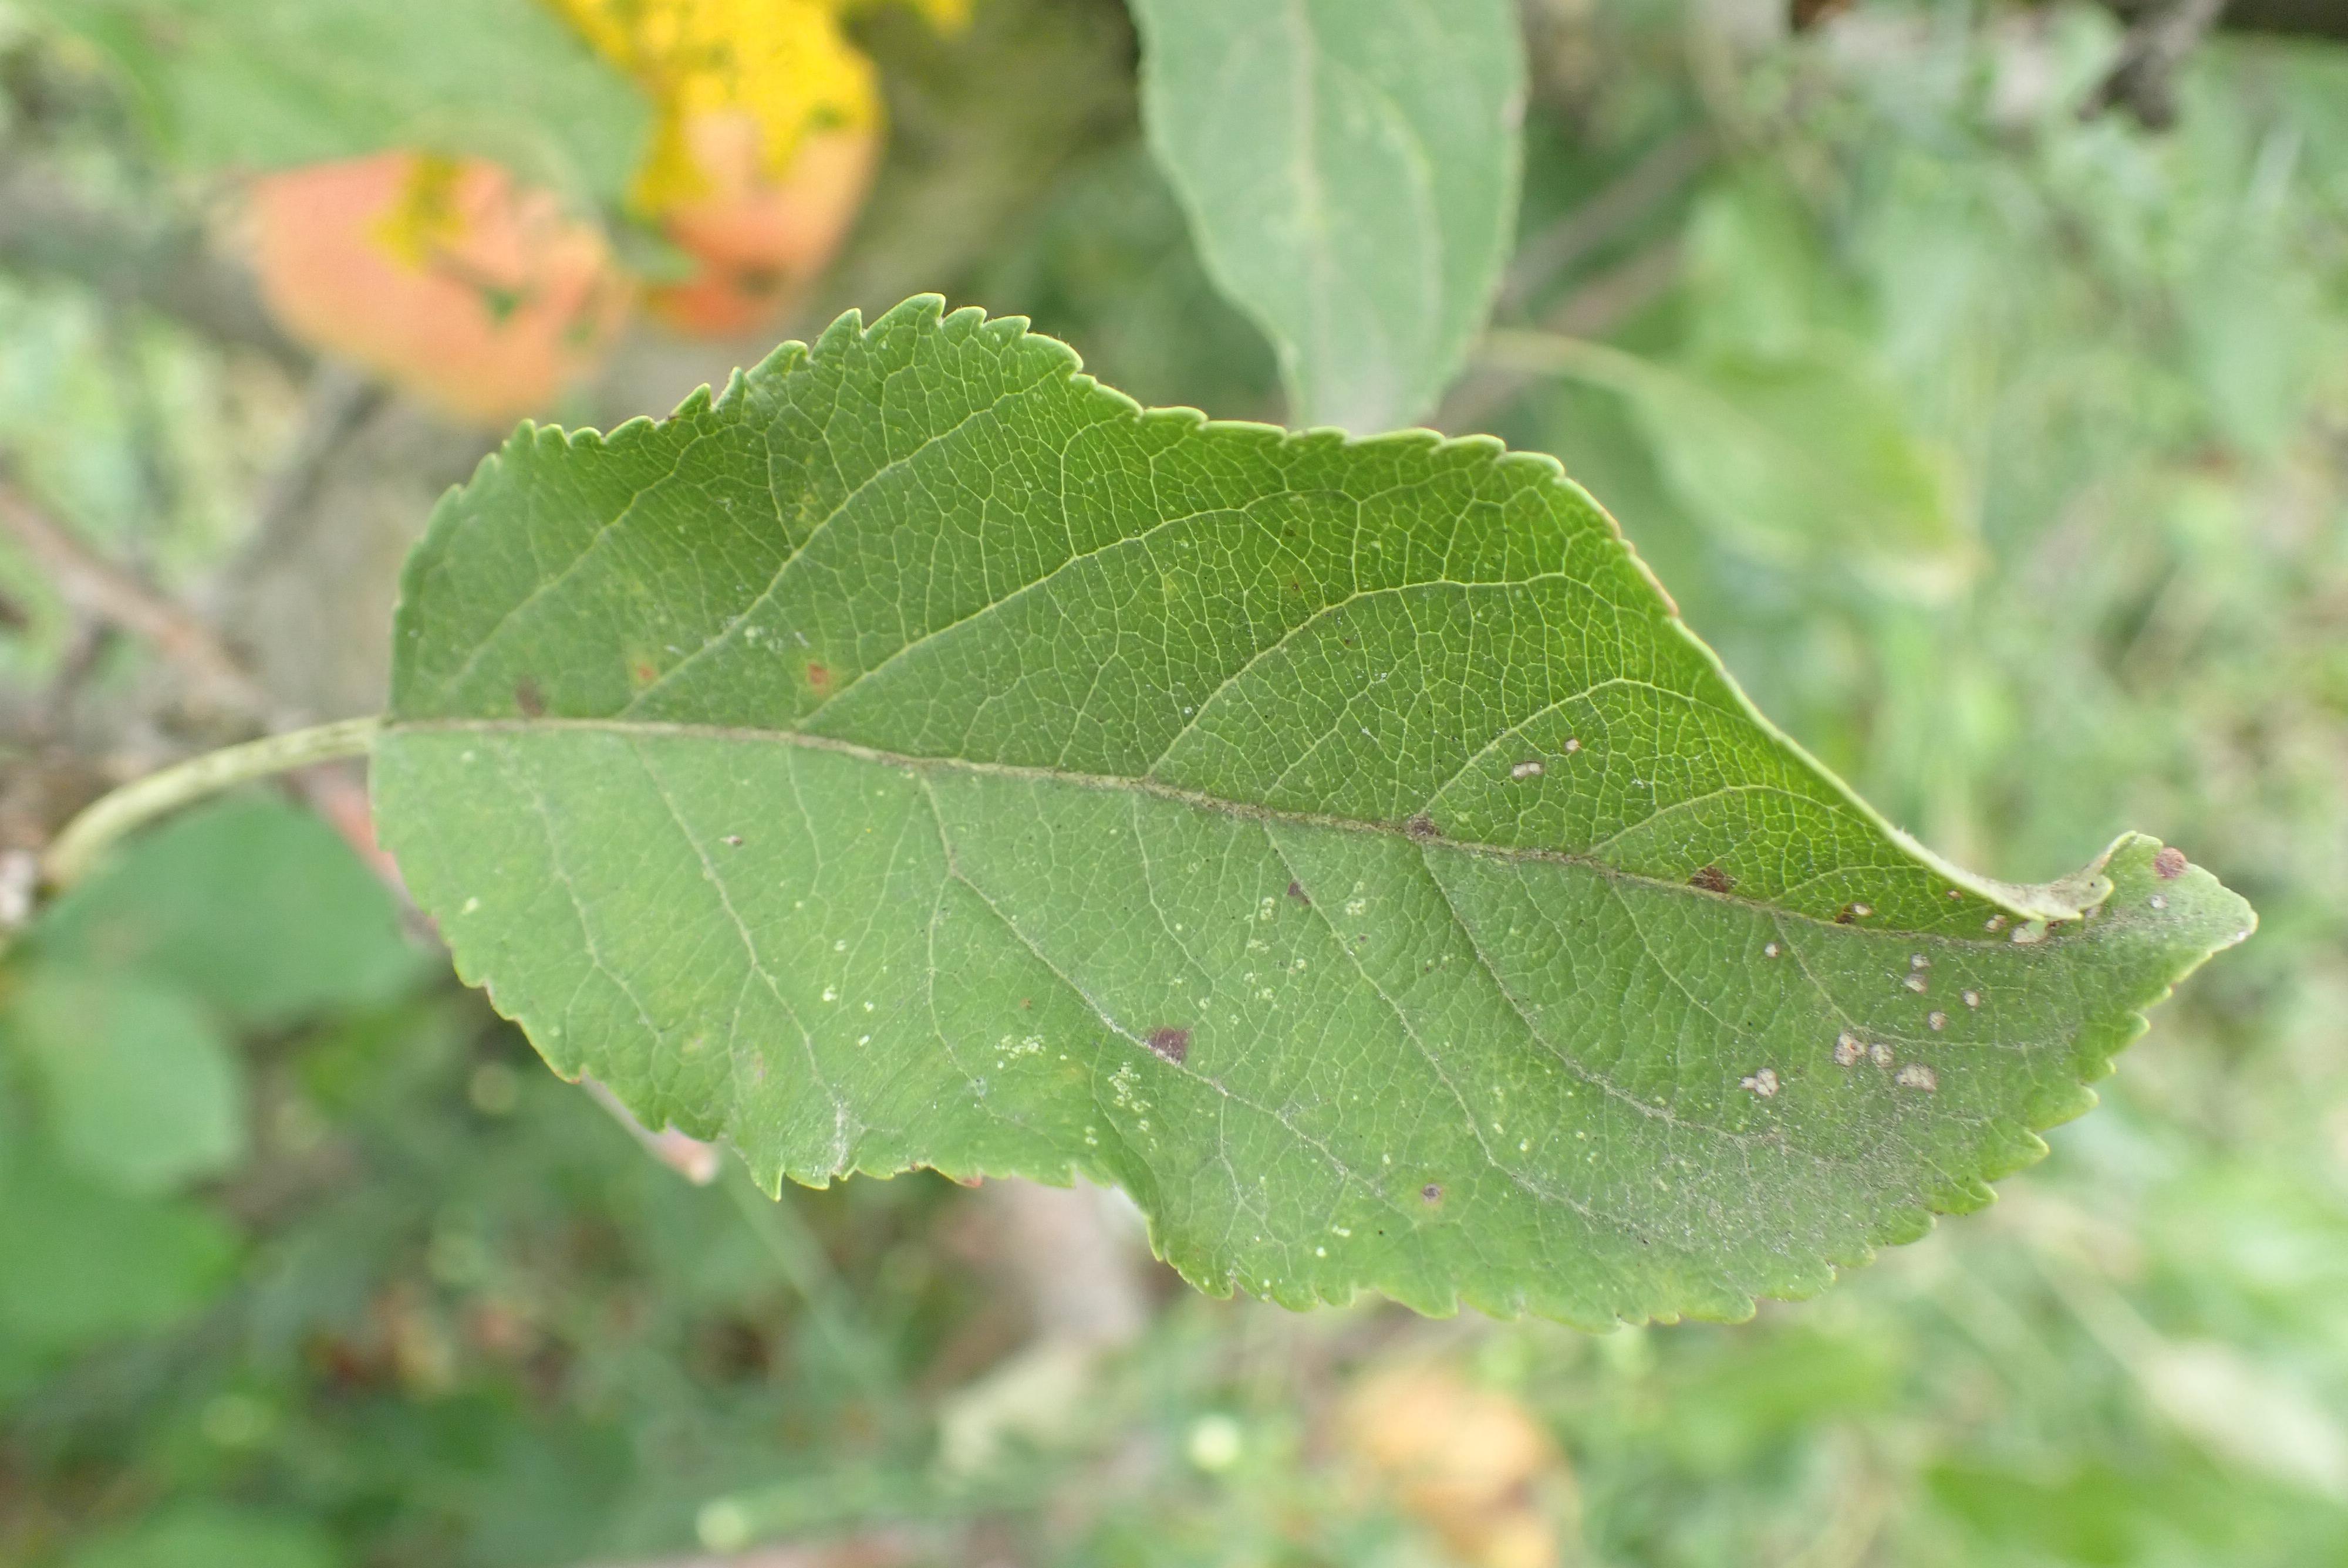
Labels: complex